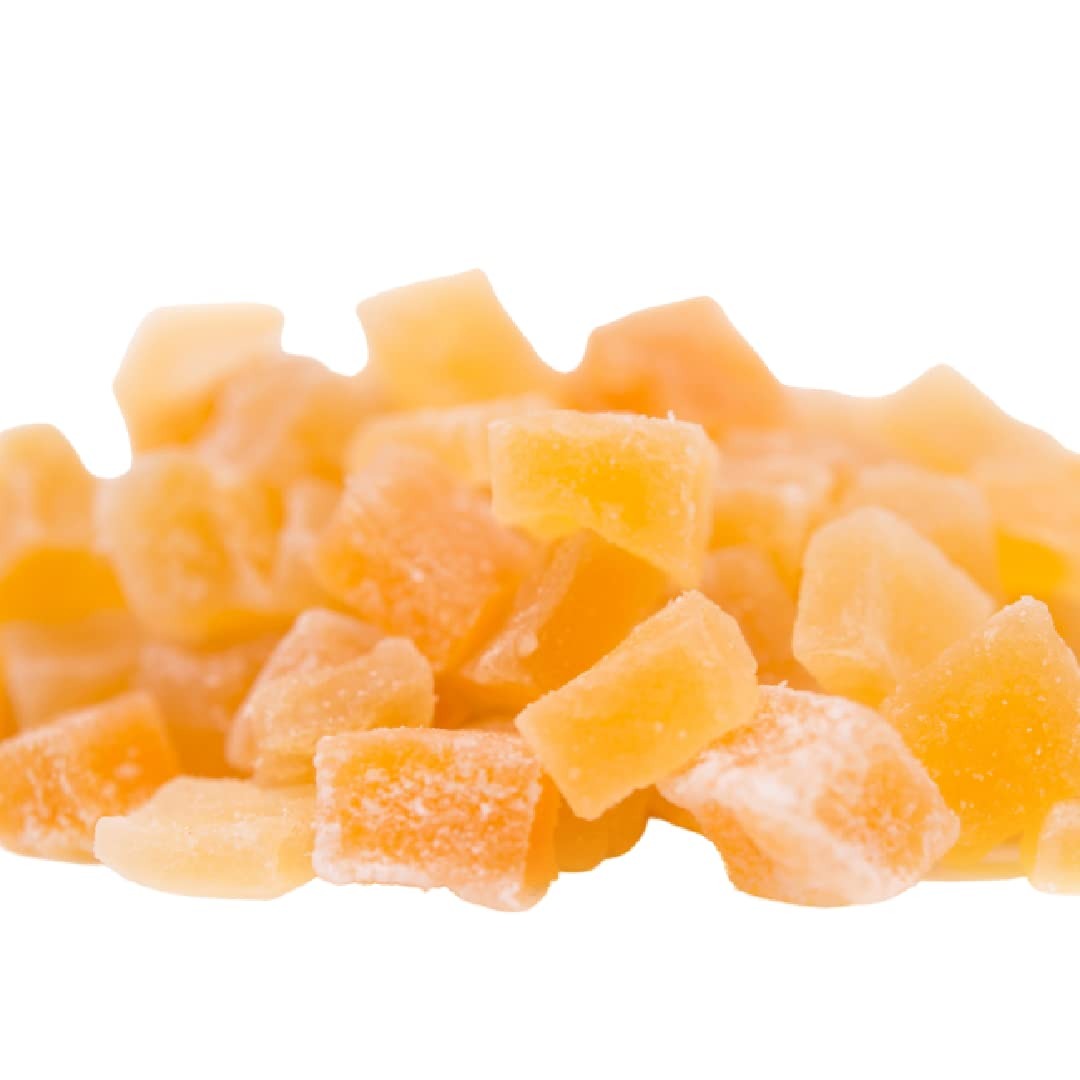
Item Name: GERBS Dried Mango Cubes 2 LBS. Sweet | Freshly Dehydrated Resealable Bulk Bag | Top Food Allergy Free | Sulfur Dioxide Free Mangoes | Support Overall Well-Being | Gluten & Peanut Free
Bullet Point 1: Our dried diced and cubed mango, harvested this season, undergoes natural air drying before an extra kiss of sweetness is added and is packaged using dedicated allergen-free equipment in Rhode Island by our specially trained staff.
Bullet Point 2: Gerbs stands by an all-natural commitment, ensuring our products are Non-GMO and free from trans-fats, chemicals, and preservatives. We believe in crafting foods the way nature intended, from scratch, to offer great taste, promote health, and provide natural energy.
Bullet Point 3: Packed with essential nutrients like vitamins A and C, as well as antioxidants, Gerbs sweetened mango cubes offer a delectable and convenient way to enjoy the health benefits of mangoes.
Bullet Point 4: Gerbs' Certified Allergen Statement affirms that our entire product line is free from gluten, wheat, peanuts, tree nuts, soy, egg, milk/dairy, sesame, mustard, shellfish, and fish.
Bullet Point 5: Explore our diverse range of trusted Gerbs Categories, including Seeds, Salad Mixes, Seed Butters, Snack Mixes, Fruit Medleys, Seed Meals, Dried Fruits, Grains, Flours, Granolas, Oats, and Chocolates.
Product Description: Mango cubes are bite-sized pieces of ripe mango flesh, cut into uniform shapes for convenience and ease of consumption. Bursting with tropical sweetness and vibrant color, mango cubes offer a refreshing and indulgent snack option, perfect for enjoying on their own or adding to fruit salads, yogurt parfaits, or smoothie bowls. With their juicy texture and rich flavor, mango cubes provide a delightful burst of sunshine in every bite, while also offering a plethora of health benefits. Packed with vitamins, minerals, and antioxidants, mango cubes contribute to overall well-being, supporting immune function, promoting healthy skin, and aiding digestion. Whether enjoyed as a guilt-free treat or incorporated into culinary creations, mango cubes are sure to tantalize the taste buds and evoke visions of tropical paradise.
Value: 32.0
Unit: Ounce

Price: 23.99